Artoviridae

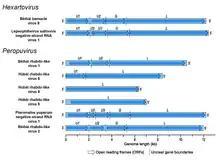
Artovirus genome organization

Virions are enveloped, spherical particles, 100 to 130 nm in diameter, and the virus genome comprises about 12 kb of negative-sense, unsegmented RNA.